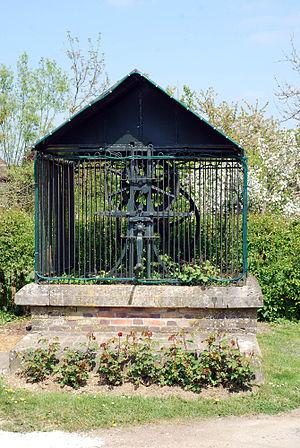
Un ancien puits aux Clérimois (Yonne France)